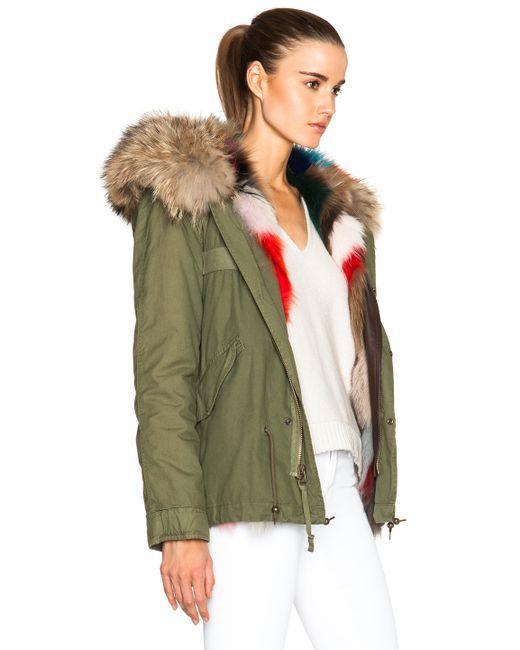
damen Outdoor grüne Winterpelzjacke